List of Miami Hurricanes men's basketball seasons

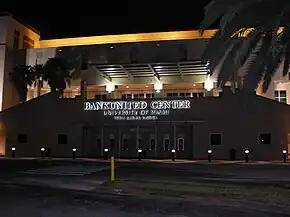
Watsco Center, the home arena of the Miami Hurricanes men's basketball team, on the University of Miami campus, May 2009

This is a list of seasons completed by the Miami Hurricanes men's basketball team of the National Collegiate Athletic Association (NCAA) Division I and the Atlantic Coast Conference (ACC).